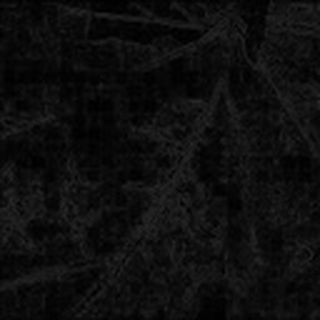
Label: cotton_bacterial_blight